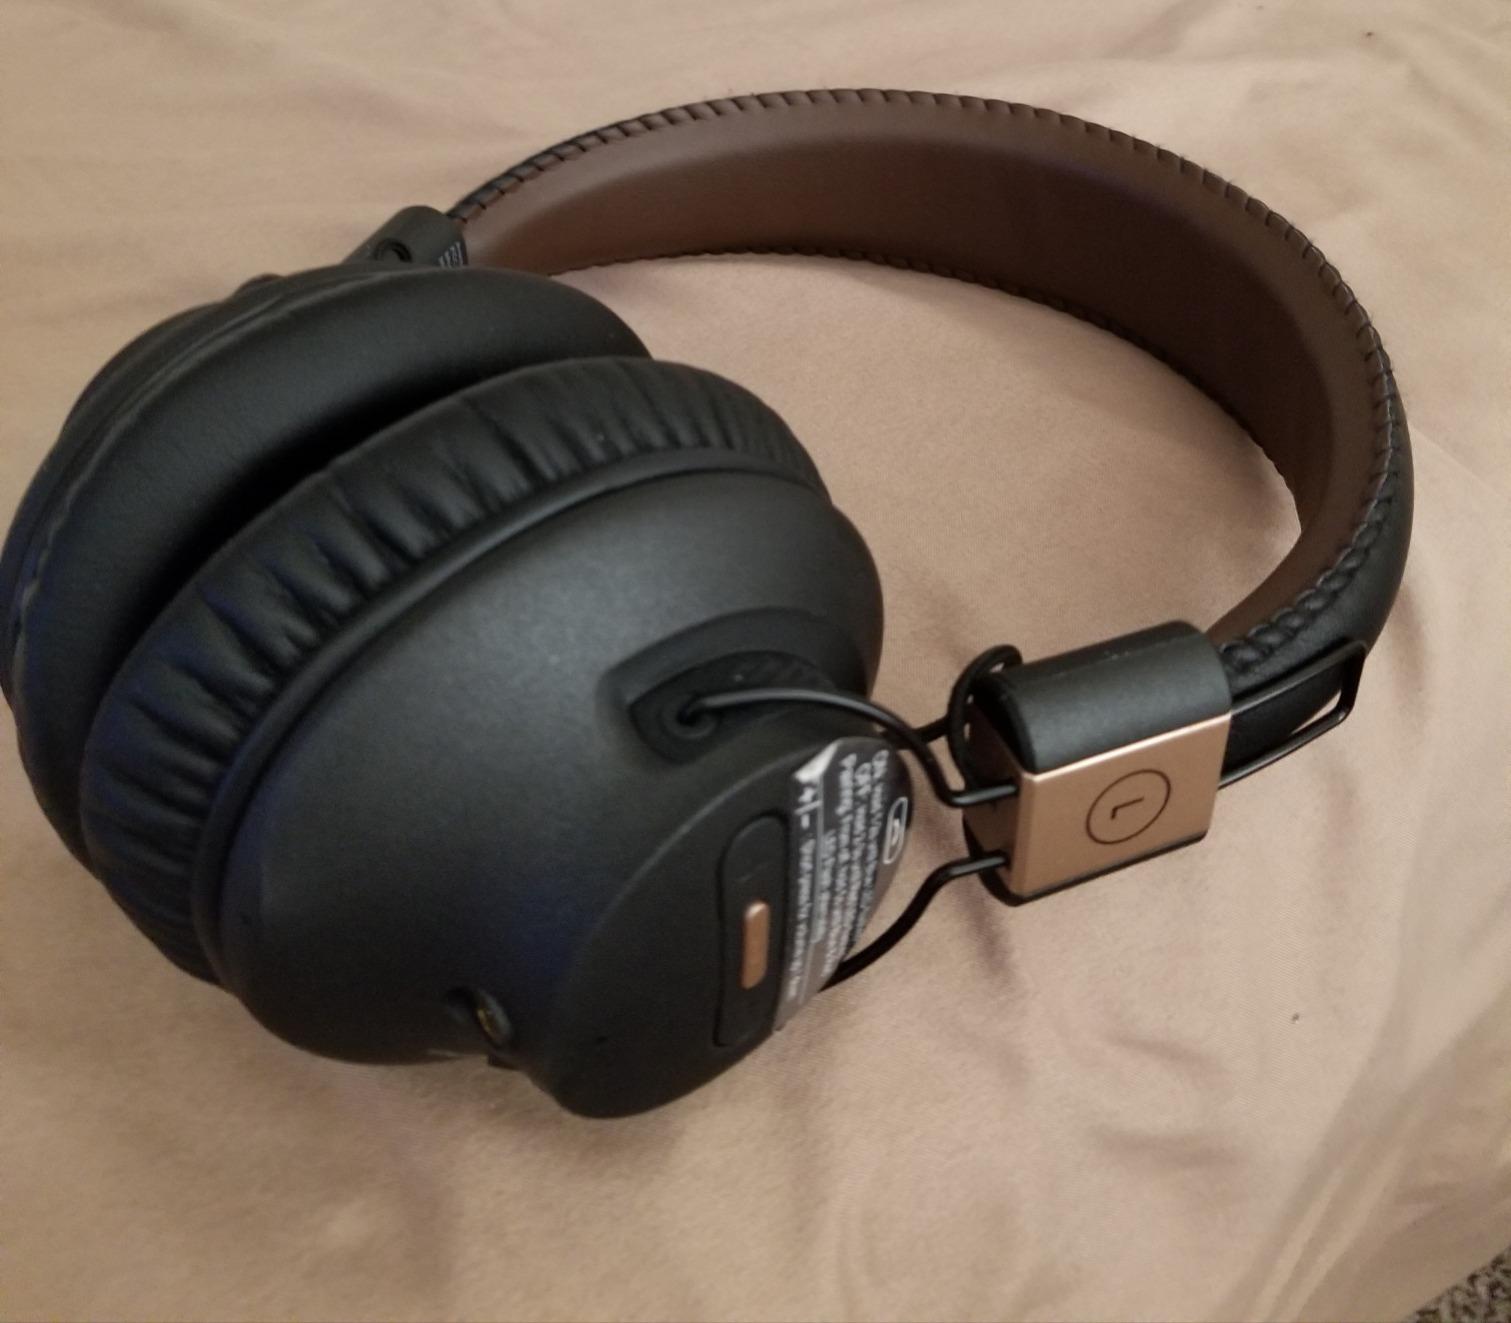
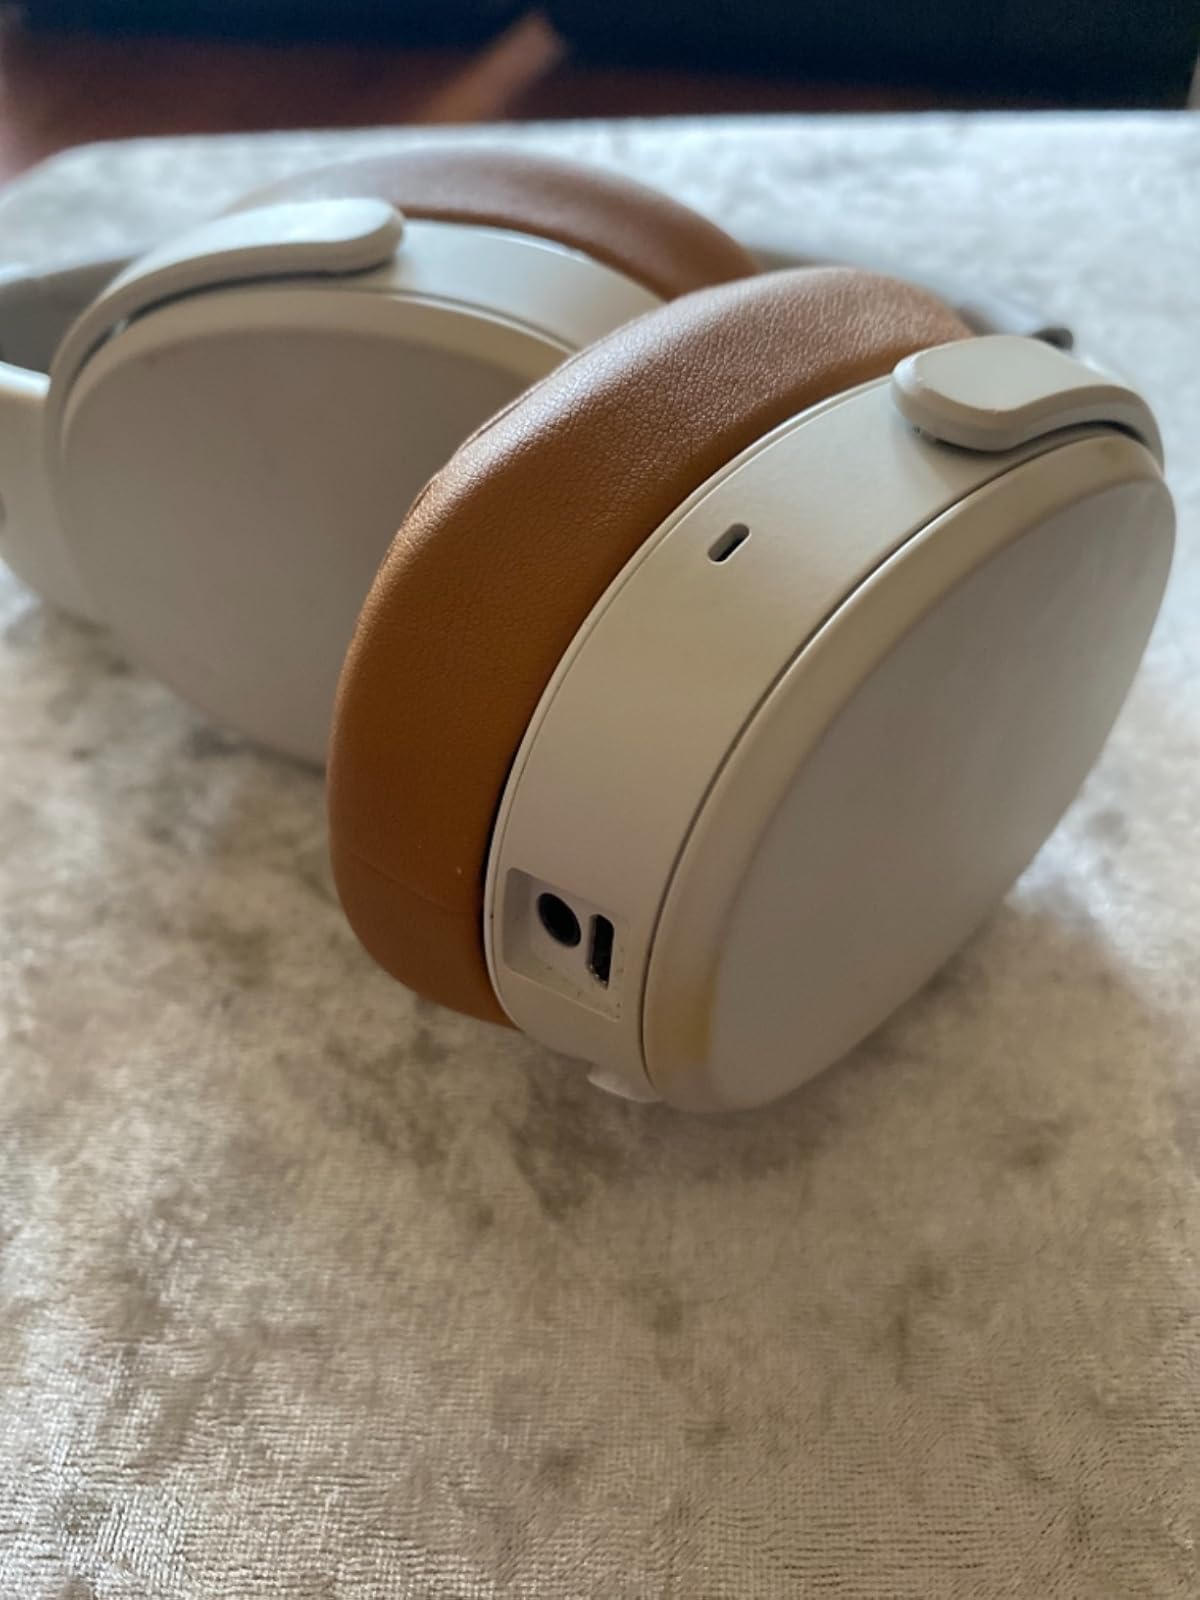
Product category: headphones
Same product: no